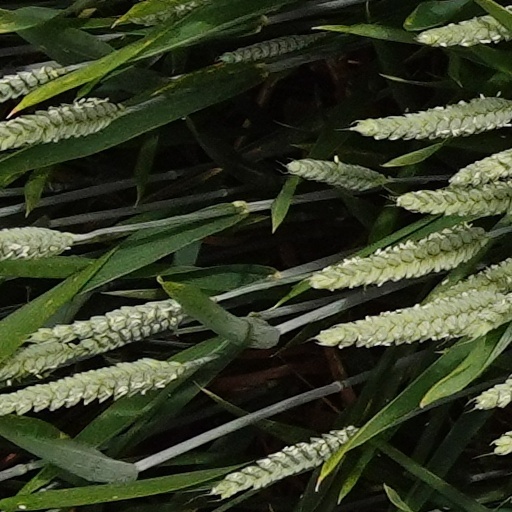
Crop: wheat